Siege of Marawi

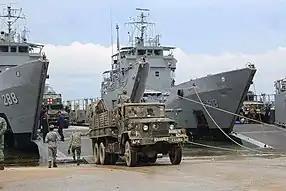

In a video, abducted priest Fr. Chito Soganub pleaded the government to stop their offensive against the militants and withdraw all their forces from Marawi and Lanao del Sur. Marawi Bishop Edwin de la Peña said that Soganub was relaying the Maute group's demands in exchange for the safety of Suganob and other people taken as hostages.